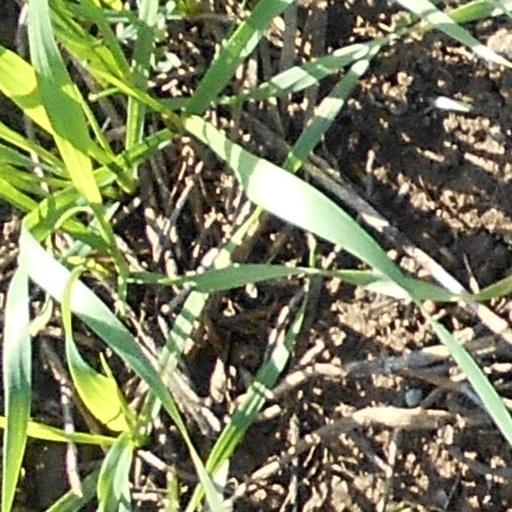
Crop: wheat